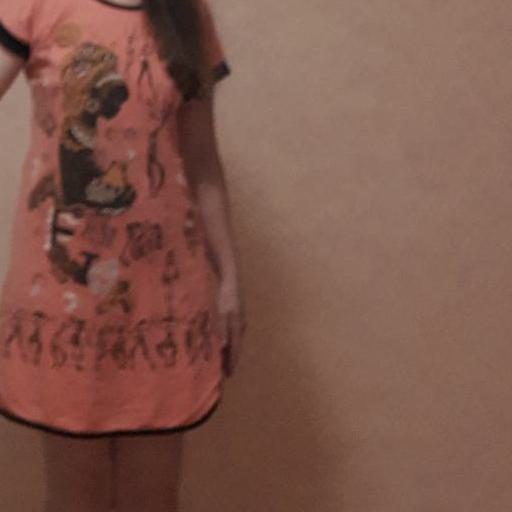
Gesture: no_gesture